Tracy Fleury

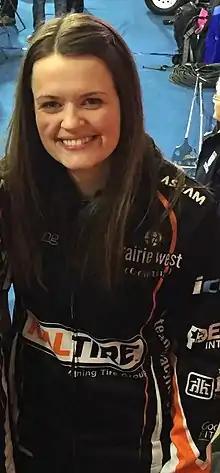
Fleury at the 2018 Masters

Tracy Fleury (born Tracy Horgan; June 13, 1986) is a Canadian curler from Sudbury, Ontario. She joined the Rachel Homan rink as skip for the 2022–23 season, and now plays third on the team. With Homan, she won the 2024 Scotties Tournament of Hearts and later the 2024 World Women's Curling Championship representing Team Canada. The following season, the team defended their titles at the 2025 Scotties Tournament of Hearts and the 2025 World Women's Curling Championship. In 2021, she led her team to a silver medal at the 2021 Canadian Olympic Curling Trials. She has competed at the Canadian national championship eight times and was the Northern Ontario women's junior champion skip from 2005 to 2007.